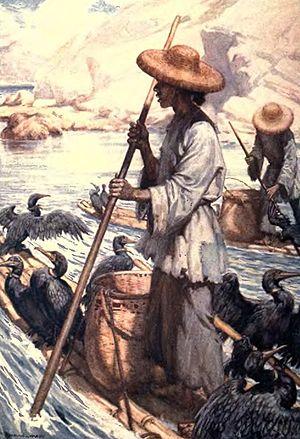
L'intelligence des oiseaux est un domaine de l'éthologie concernant l'intelligence animale appliquée aux oiseaux. Il n'existe pas de définition universelle de l'intelligence. Elle peut être définie et mesurée par la vitesse et le succès pour résoudre des problèmes. La flexibilité mentale et comportementale est souvent considérée une bonne mesure de l'intelligence. Cette flexibilité permet l'apparition de nouvelles solutions. Les corvidés, sont réputés pour être les plus intelligents des oiseaux. Les Psittacidae sont également capables de performances remarquables. Celles-ci sont cependant très inégales au sein de la classe. D'autre part, il est cependant difficile de définir l'idée de performance et surtout de différencier les comportements innés de ceux acquis.
Les oiseaux, encore appelés dinosaures aviens, sont une classe d'animaux vertébrés caractérisée par la bipédie, la disposition des ailes et un bec sans dents.
« Intelligence animale » est une expression renvoyant aux capacités cognitives des animaux et à leur étude. Le sujet a donné lieu à de nombreux travaux dont les résultats offrent non seulement une meilleure compréhension du monde animal mais aussi, par extension, des pistes pour l’étude de l'intelligence humaine.